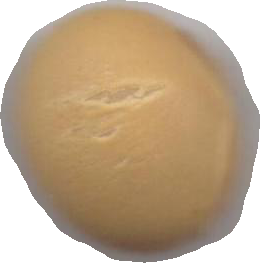
Variety: Dega